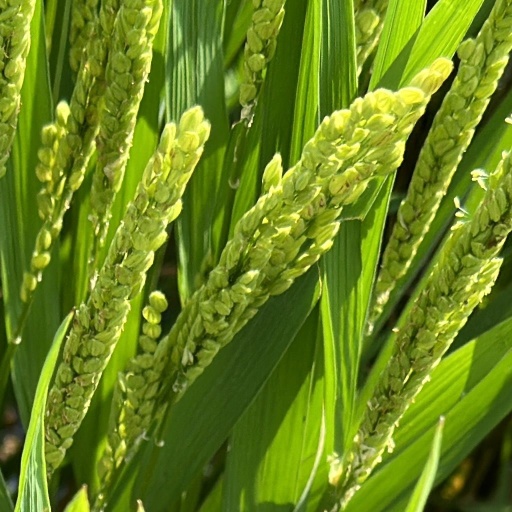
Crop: rice